Shakespeare Ladies Club

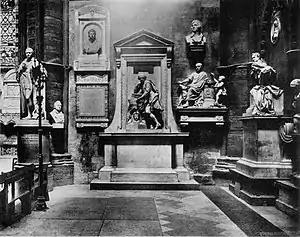
Poets' Corner in Westminster abbey, showing Scheemaker's statue of Shakespeare, paid for by the Shakespeare Ladies Club

The Shakespeare Ladies Club was organized in late 1736 with the expressed goal of persuading "London’s theatrical managers to give Shakespeare a greater share in their repertoires." The Ladies wanted to see more Shakespeare on stage because they preferred his plays to the inappropriate libertine content in Restoration comedies and the Italian operas that were dominating the London stage at the time. Within four years the Ladies’ Club had succeeded: one in every four performances in London during the 1740–41 season was a Shakespeare play. Shakespearean scholar Michael Dobson points out that this is "a record which even during Garrick’s professedly Bardolatrous management of Drury Lane was never challenged."